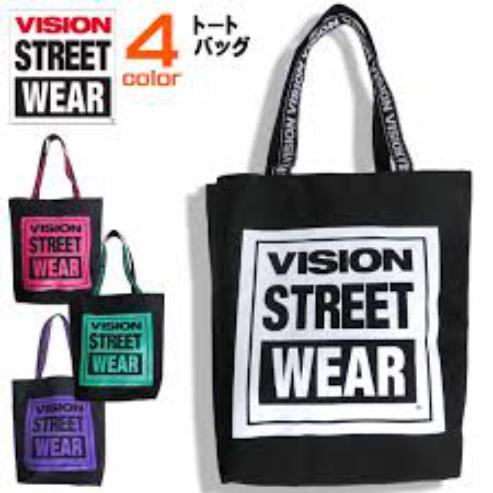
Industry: Clothes